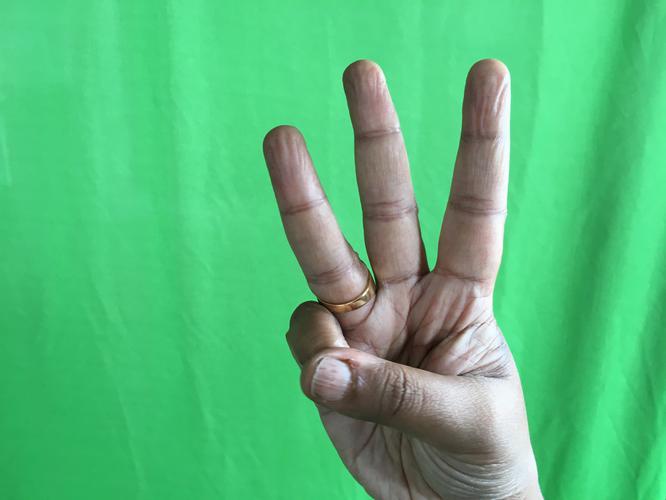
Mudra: Trishulam
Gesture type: single_hand